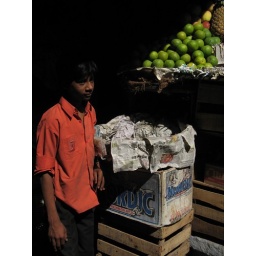
Jodhpur - Market - Boy in red shirt